The Phantom of the Opera (1925 film)

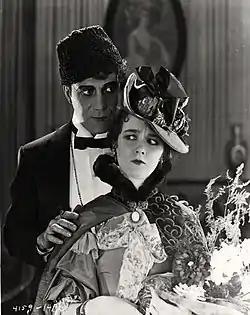
Arthur Edmund Carewe and Mary Philbin

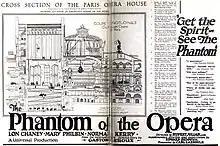
Diagram of the Opera House showing where events take place

In 1922, Carl Laemmle, the president of Universal Pictures, took a vacation to Paris. During his vacation Laemmle met the author Gaston Leroux, who was working in the French film industry. Laemmle mentioned to Leroux that he admired the Paris Opera House. Leroux gave Laemmle a copy of his 1910 novel "The Phantom of the Opera". Laemmle read the book in one night and bought the film rights as a vehicle for actor Lon Chaney. Production was scheduled for late 1924 at Universal Studios.